Battle of Preston (1648)

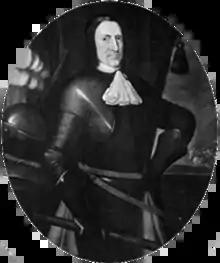

Most of the Parliamentarian cavalry were mounted on large horses (for the time). The cavalrymen all wore metal lobster-tailed pot helmets which protected the head and, usually, the neck, cheeks and, to an extent, face; and thigh-length boots. Body armour was worn by most cavalry and consisted of a cuirassmetal chest and back plates) although many relied on just a jacket of thick uncured leather. They were each armed with two pistols and a sword, the pistols were to long and had a very limited effective range. Most cavalry pistols had flintlock firing mechanisms, which were more reliable in damp or windy weather than matchlock mechanisms. Flintlocks were more expensive than matchlocks and were usually reserved for the cavalry, who found igniting and using the slow match while controlling a horse inconvenient. The swords were straight, and effective at cutting and thrusting.